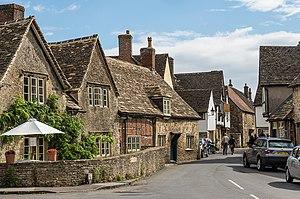
La série de films Harry Potter [ˈhæɹi ˈpɒtə] est une série américano-britannique fantastique produite par Warner Bros et adaptée des romans éponymes de la romancière J. K. Rowling.